Saimin (film)

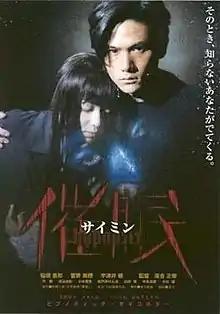

Saimin ("Hypnosis" in English, released as "The Hypnotist" in United States on DVD) is a 1999 Japanese horror film. The film is directed by Masayuki Ochiai and is based on a novel by Keisuke Matsuoka. A string of suicides prove to be linked. The death of a young athlete, a groom at his wedding and an elderly man celebrating his wife's birthday. All three of these males have mentioned a "green monkey" before their death. The psychologist Saga, played by Goro Inagaki investigates this case. A young psychiatrist teams up with him to formulate the theory that includes the element of hypnosis.